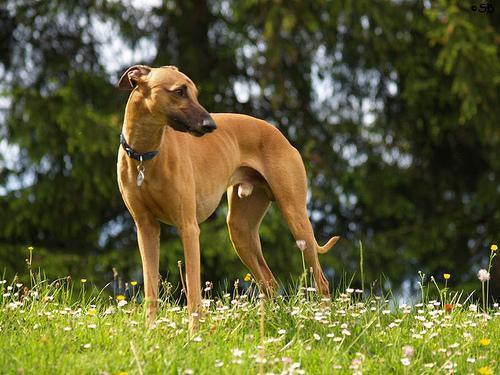
whippet